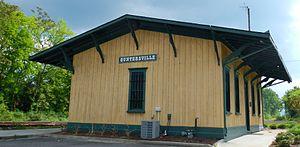
La ville de Guntersville est le siège du comté de Marshall, dans l'État de l'Alabama, aux États-Unis.